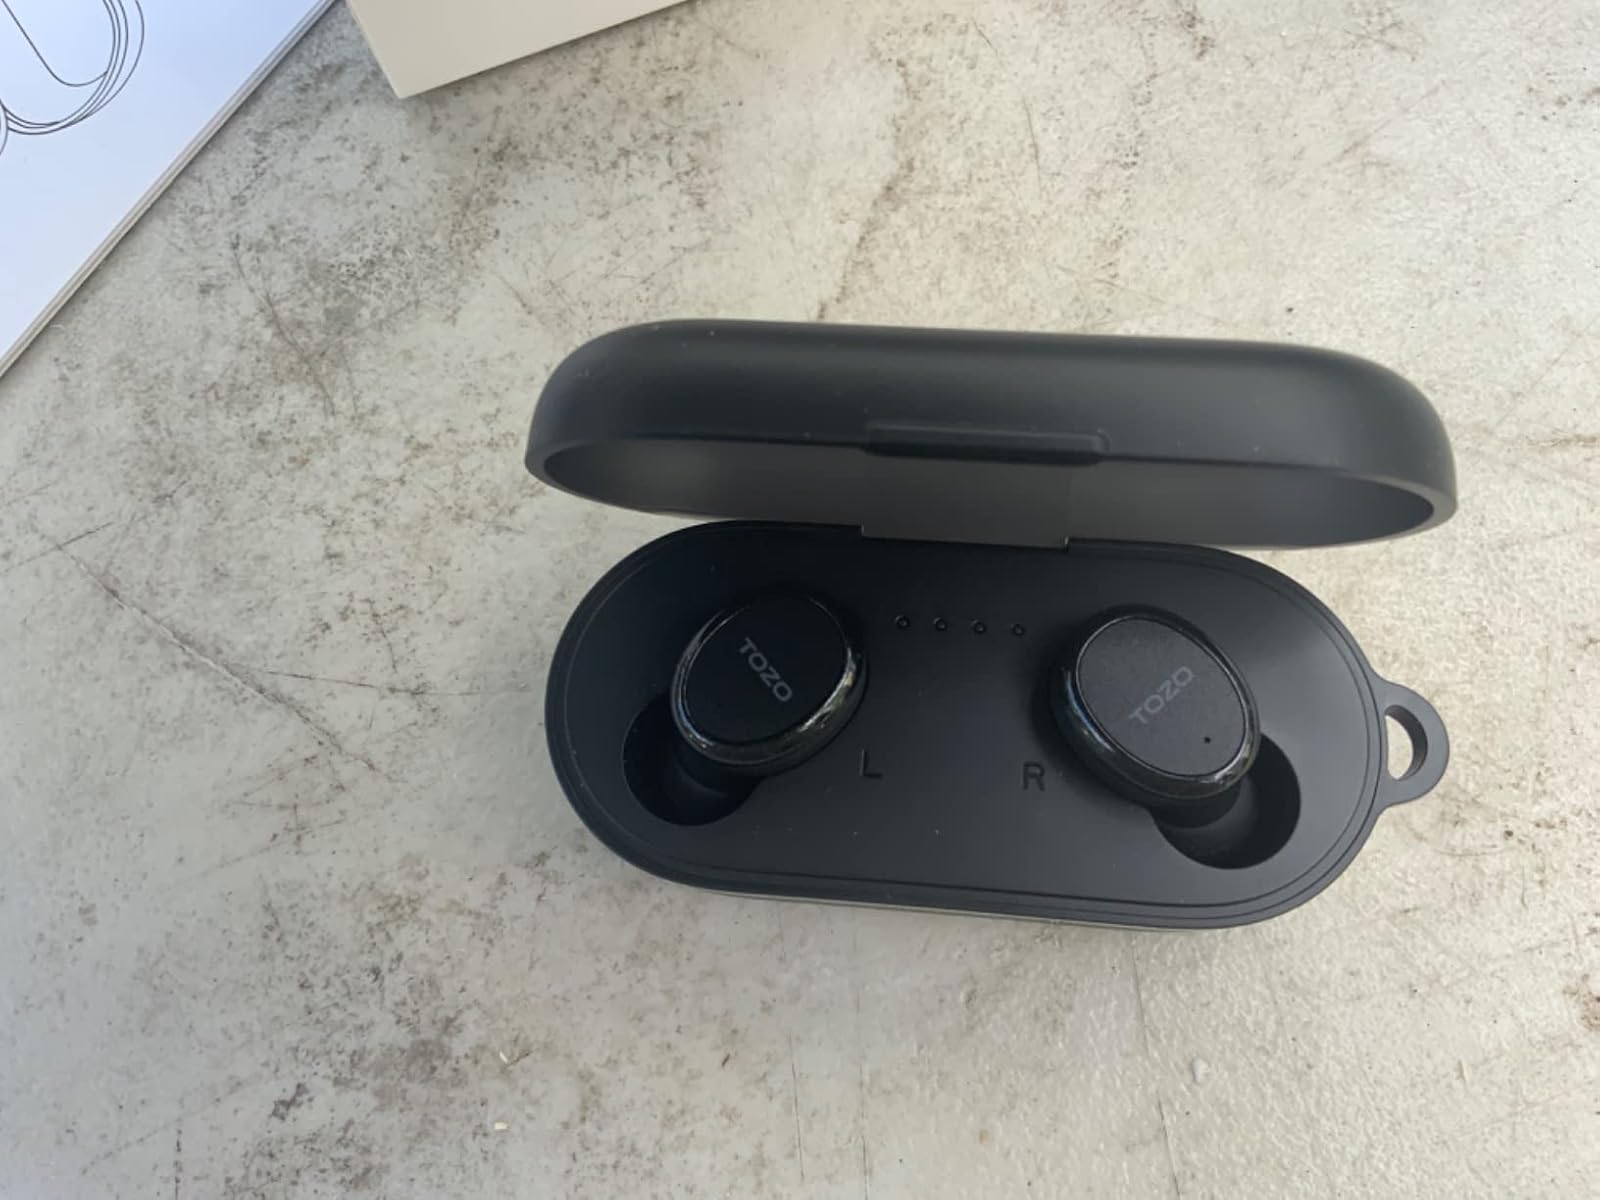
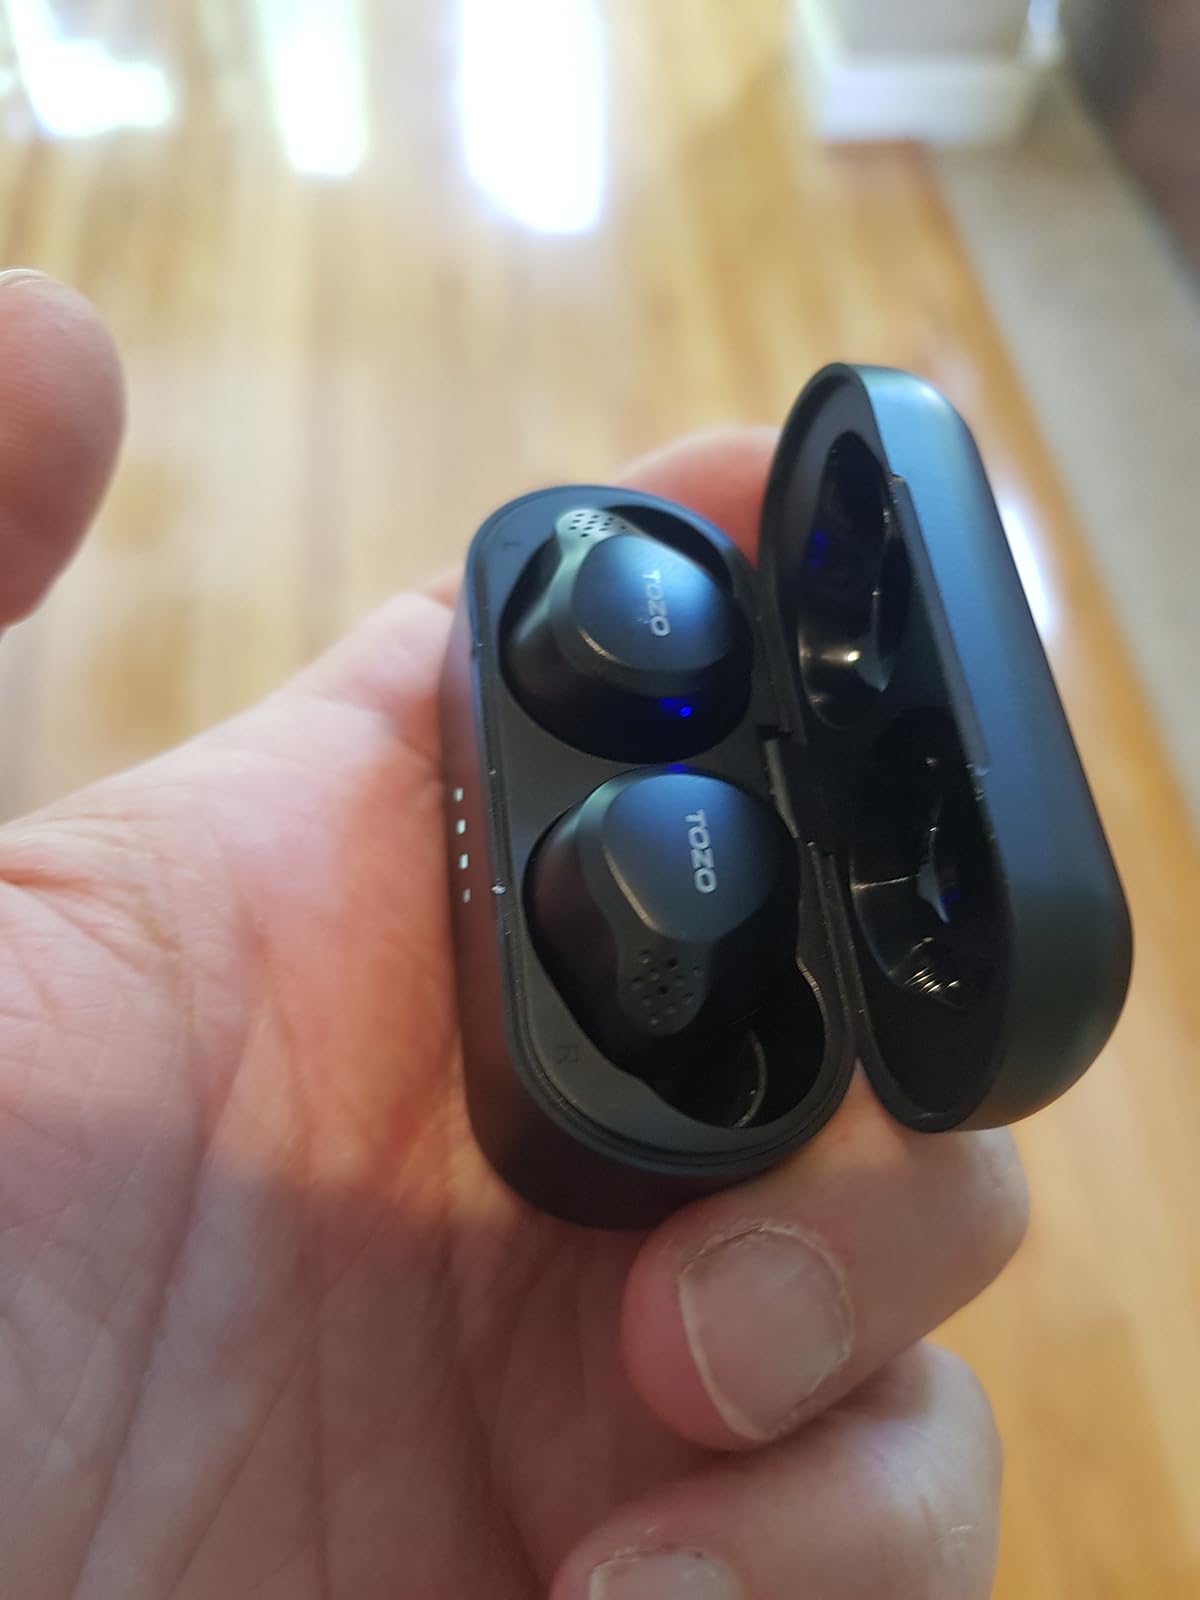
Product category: earbuds
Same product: no